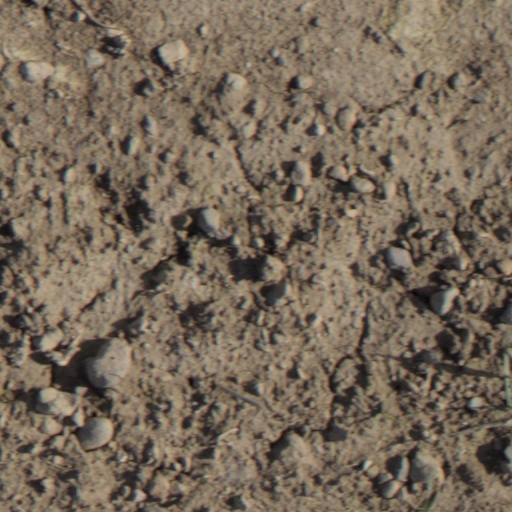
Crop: wheat